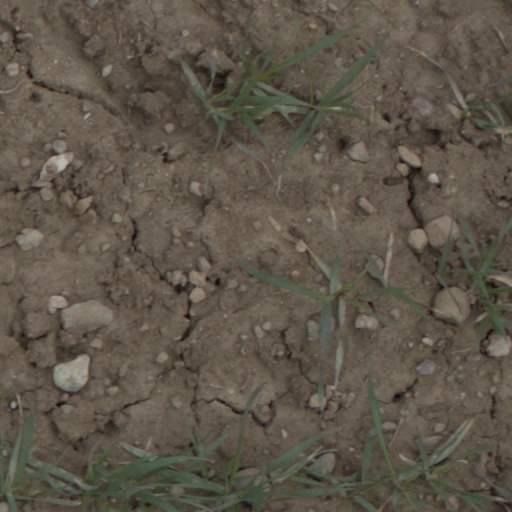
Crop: wheat